Gunjan Sinha

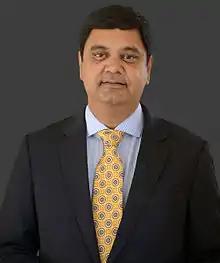

Gunjan Sinha is an Indian-American entrepreneur and business executive. He is the Co-Founder & Executive Chairman of MetricStream. He is also best known as the founder of WhoWhere?, an internet search engine he sold to Lycos in 1998. He is also the co-founder of customer engagement software provider eGain Corporation. He has served on the board of numerous Silicon Valley startups including Regalix, OpenGrowth, DesignEverest.